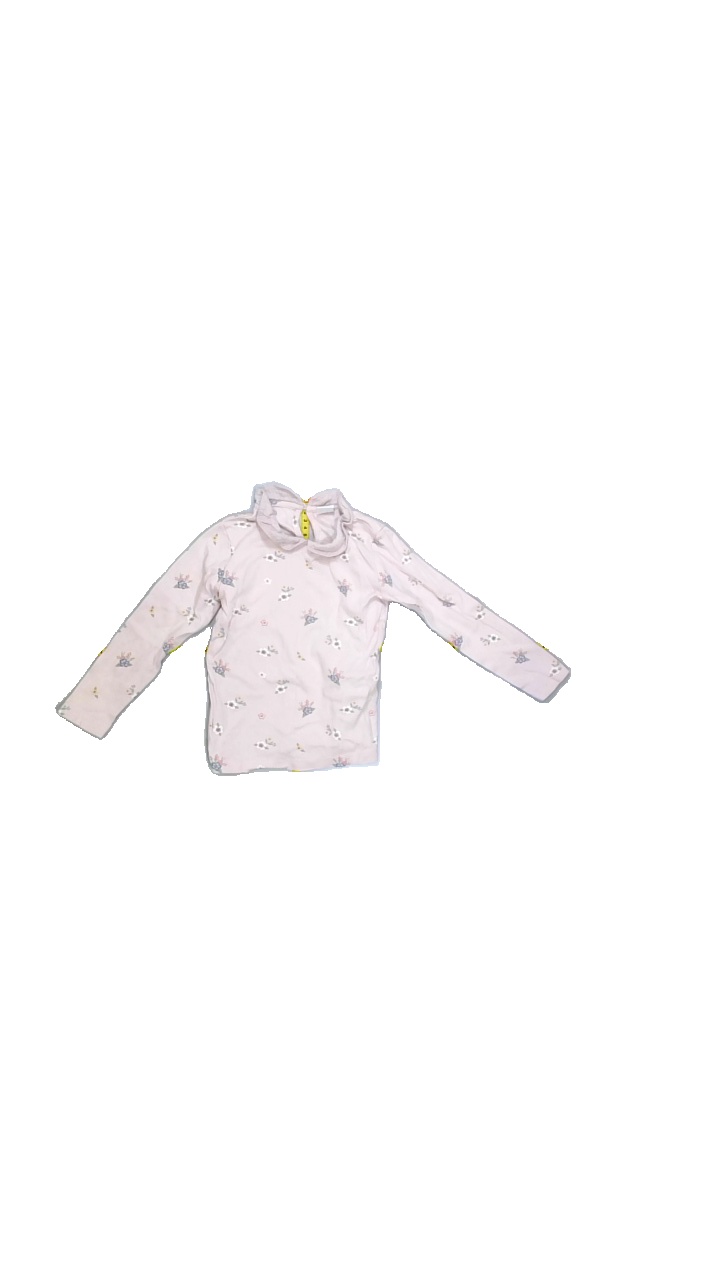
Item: Top (Children)
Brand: Lindex
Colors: Multicolor, Pink, White, Brown, Blue, Green, Yellow
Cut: Regular, C-collar
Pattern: Floral print
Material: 100%cotton
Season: Spring
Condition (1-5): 3
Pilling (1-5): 3
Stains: Major
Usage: Export
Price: <50